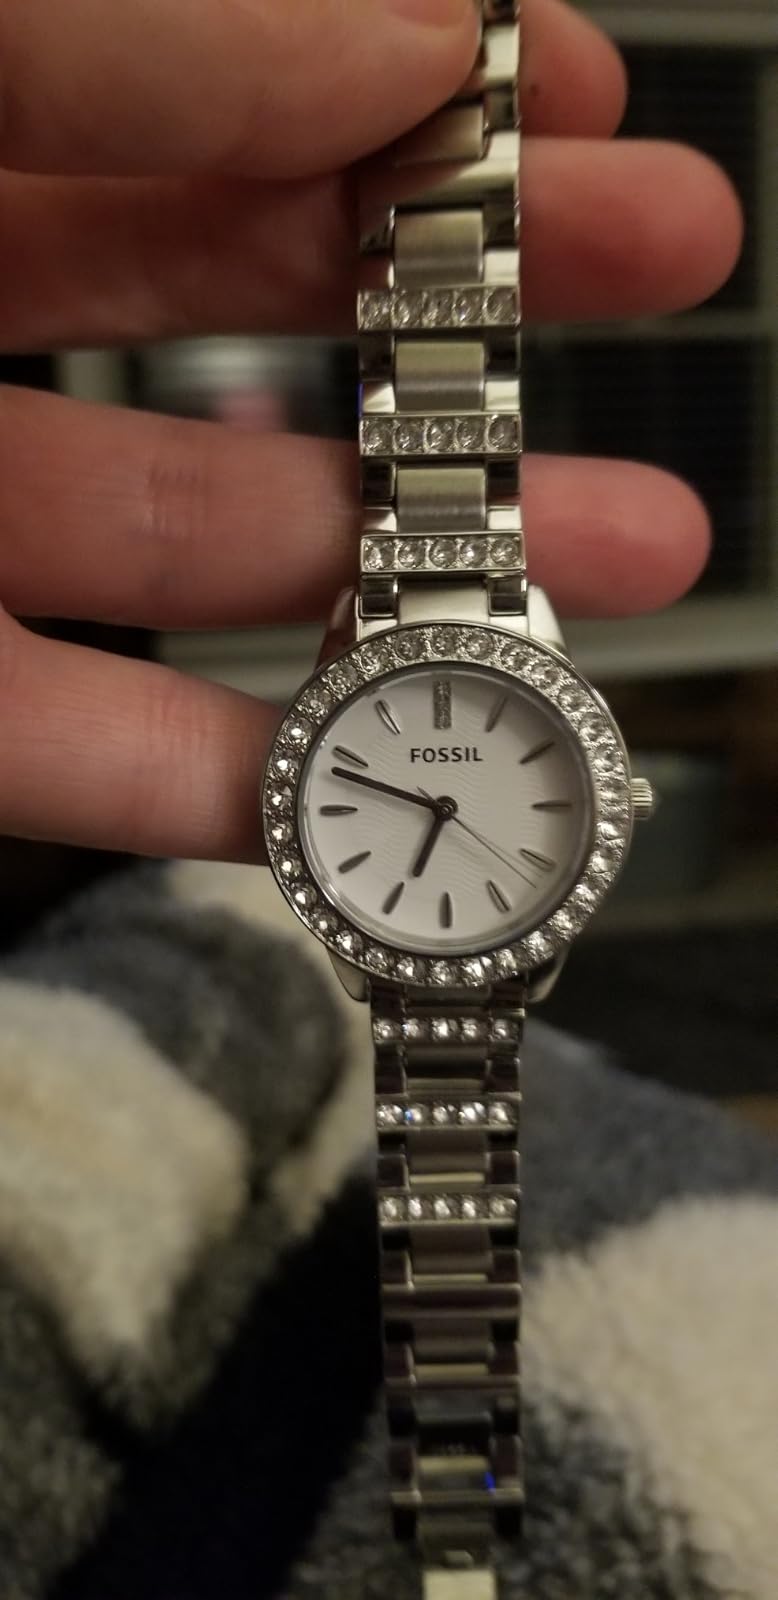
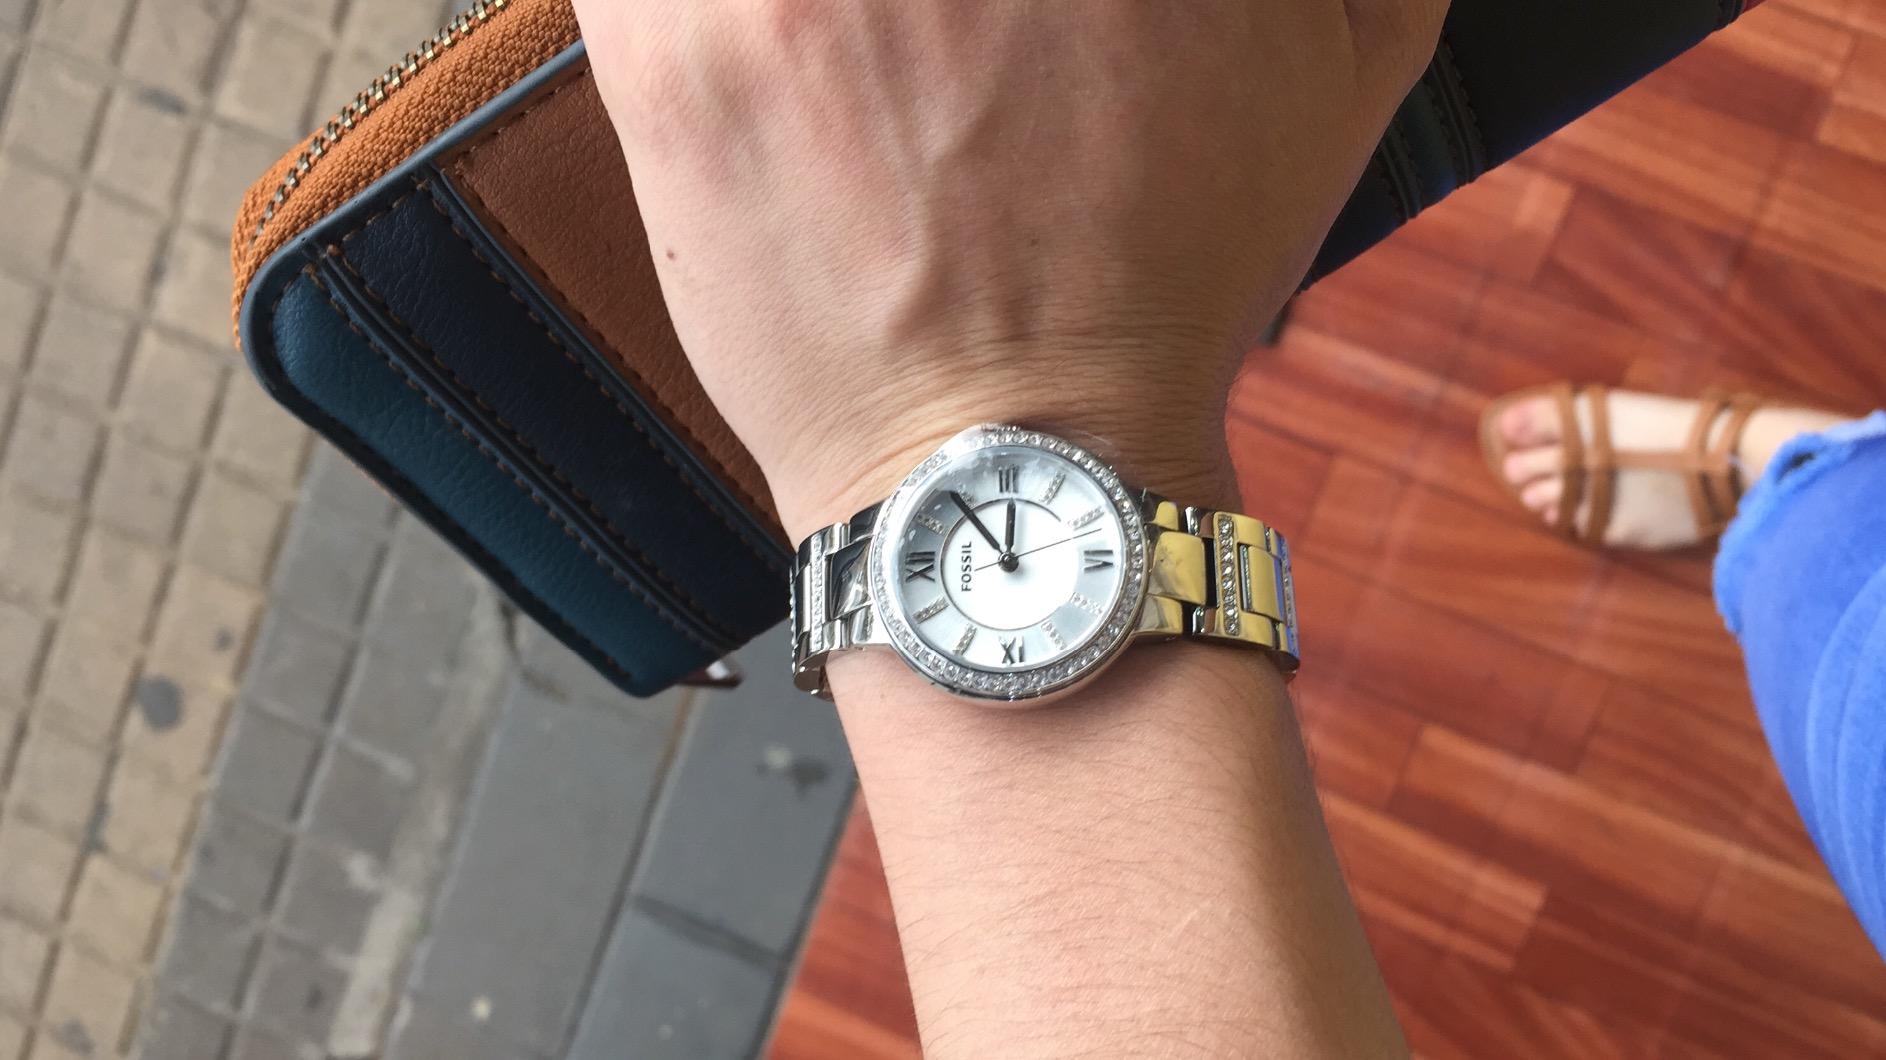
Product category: accessories_watch
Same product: no